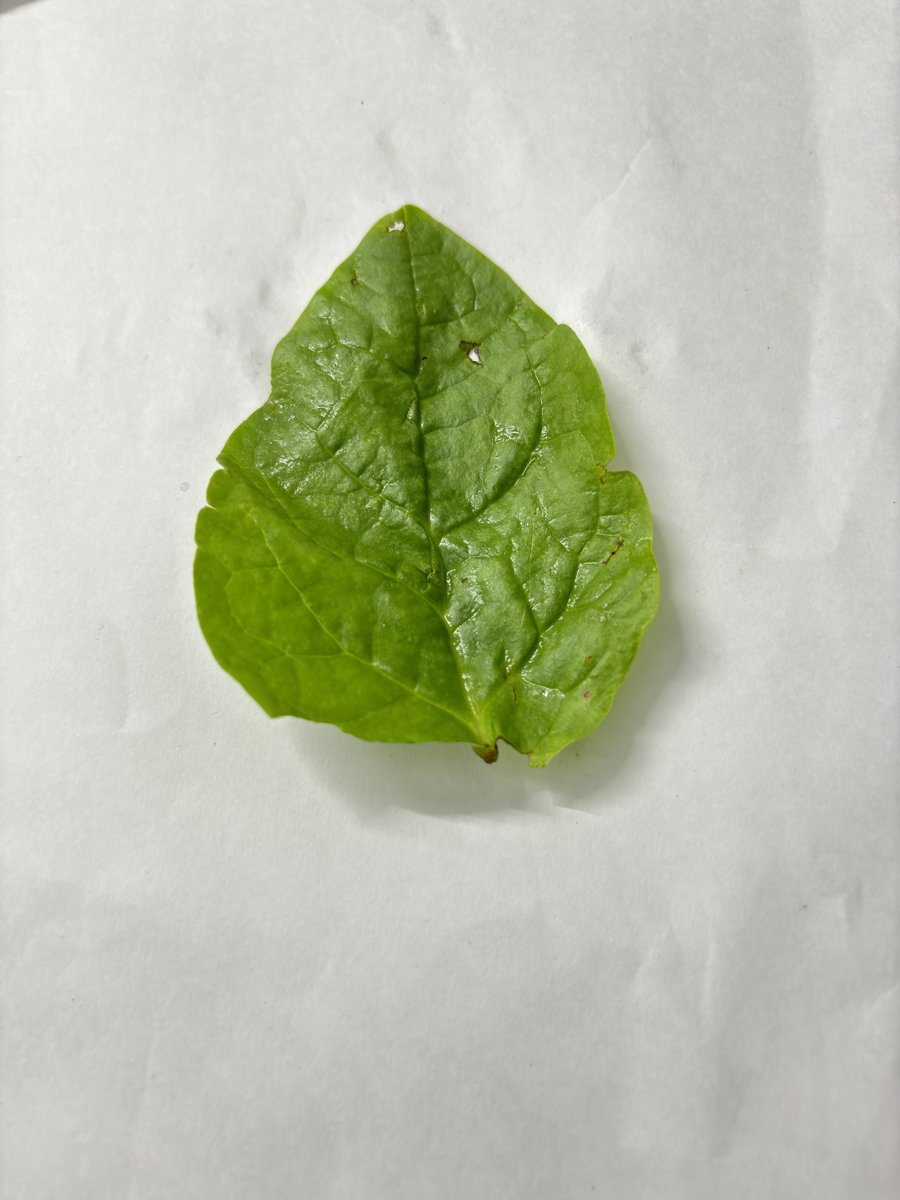
Label: Bacterial-Spot